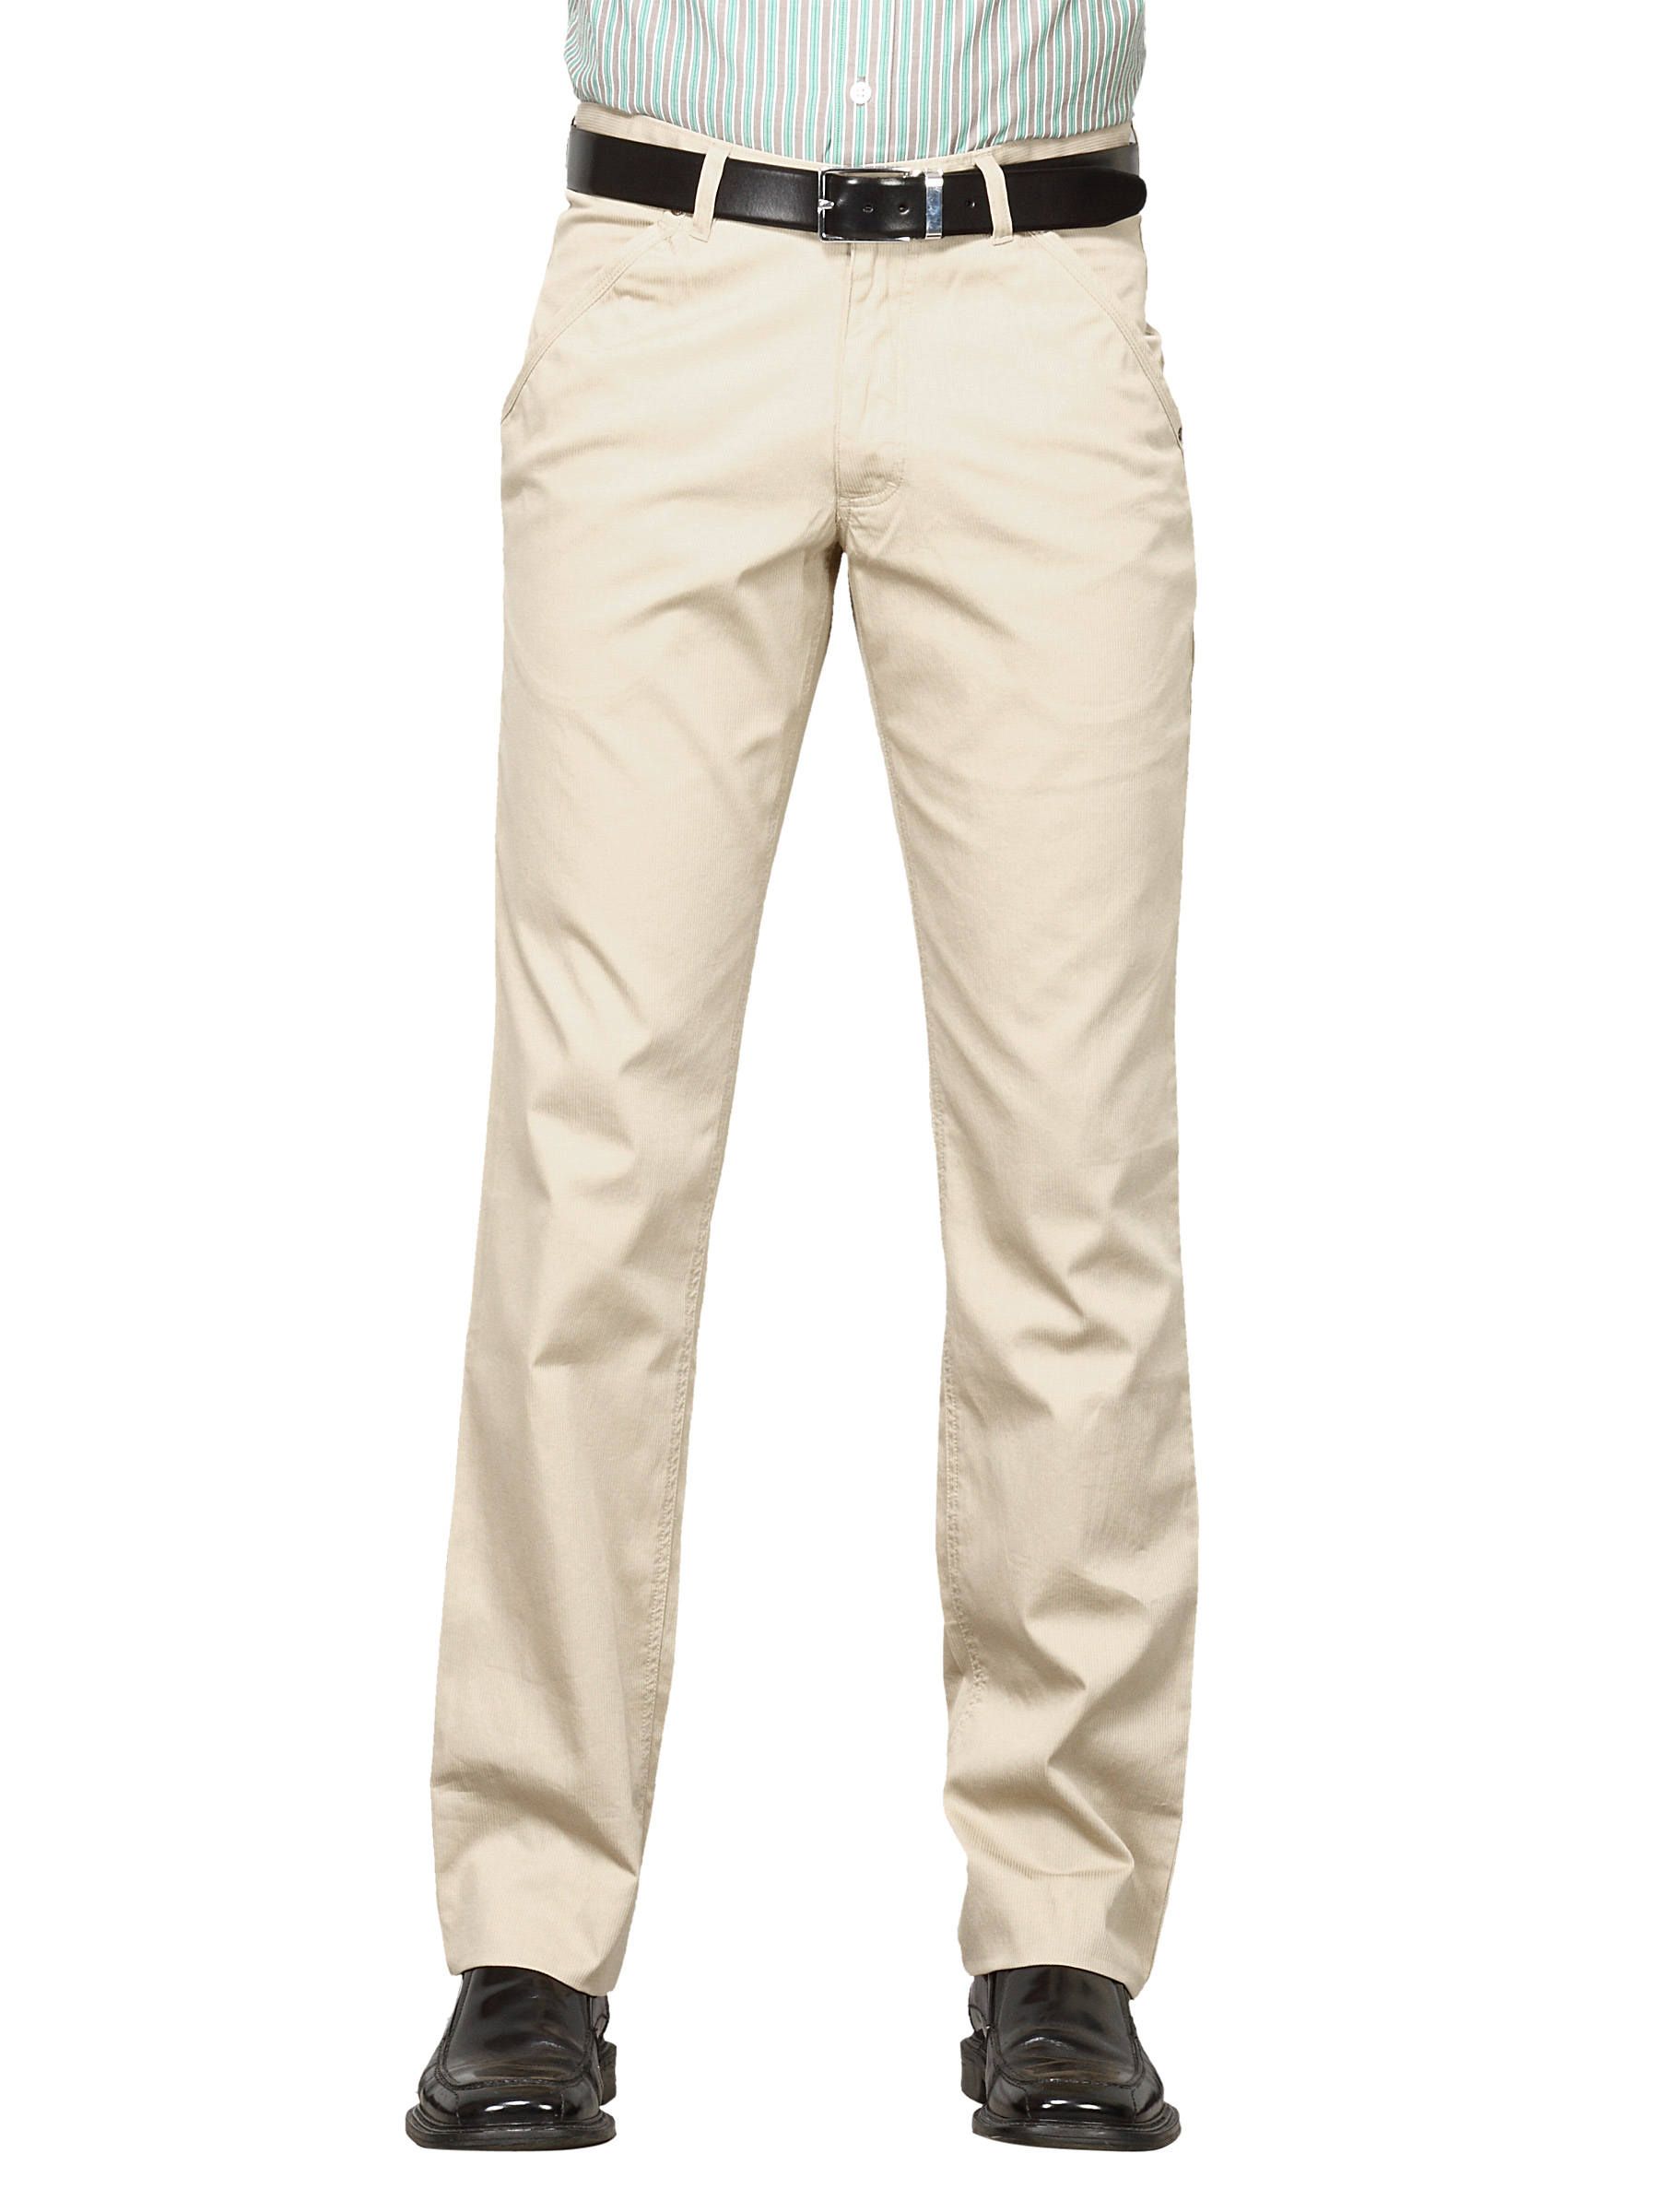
Scullers Men Scul Cream Trousers
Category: Apparel / Bottomwear / Trousers
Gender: Men
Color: Cream
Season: Summer 2011
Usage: Casual